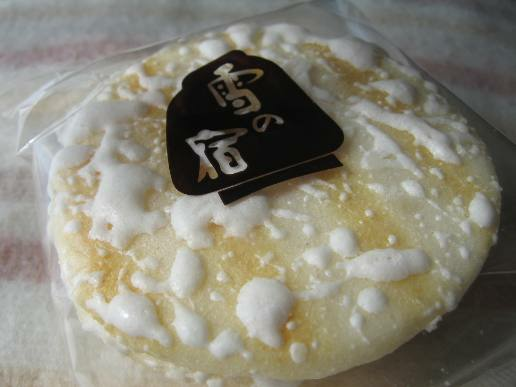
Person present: No